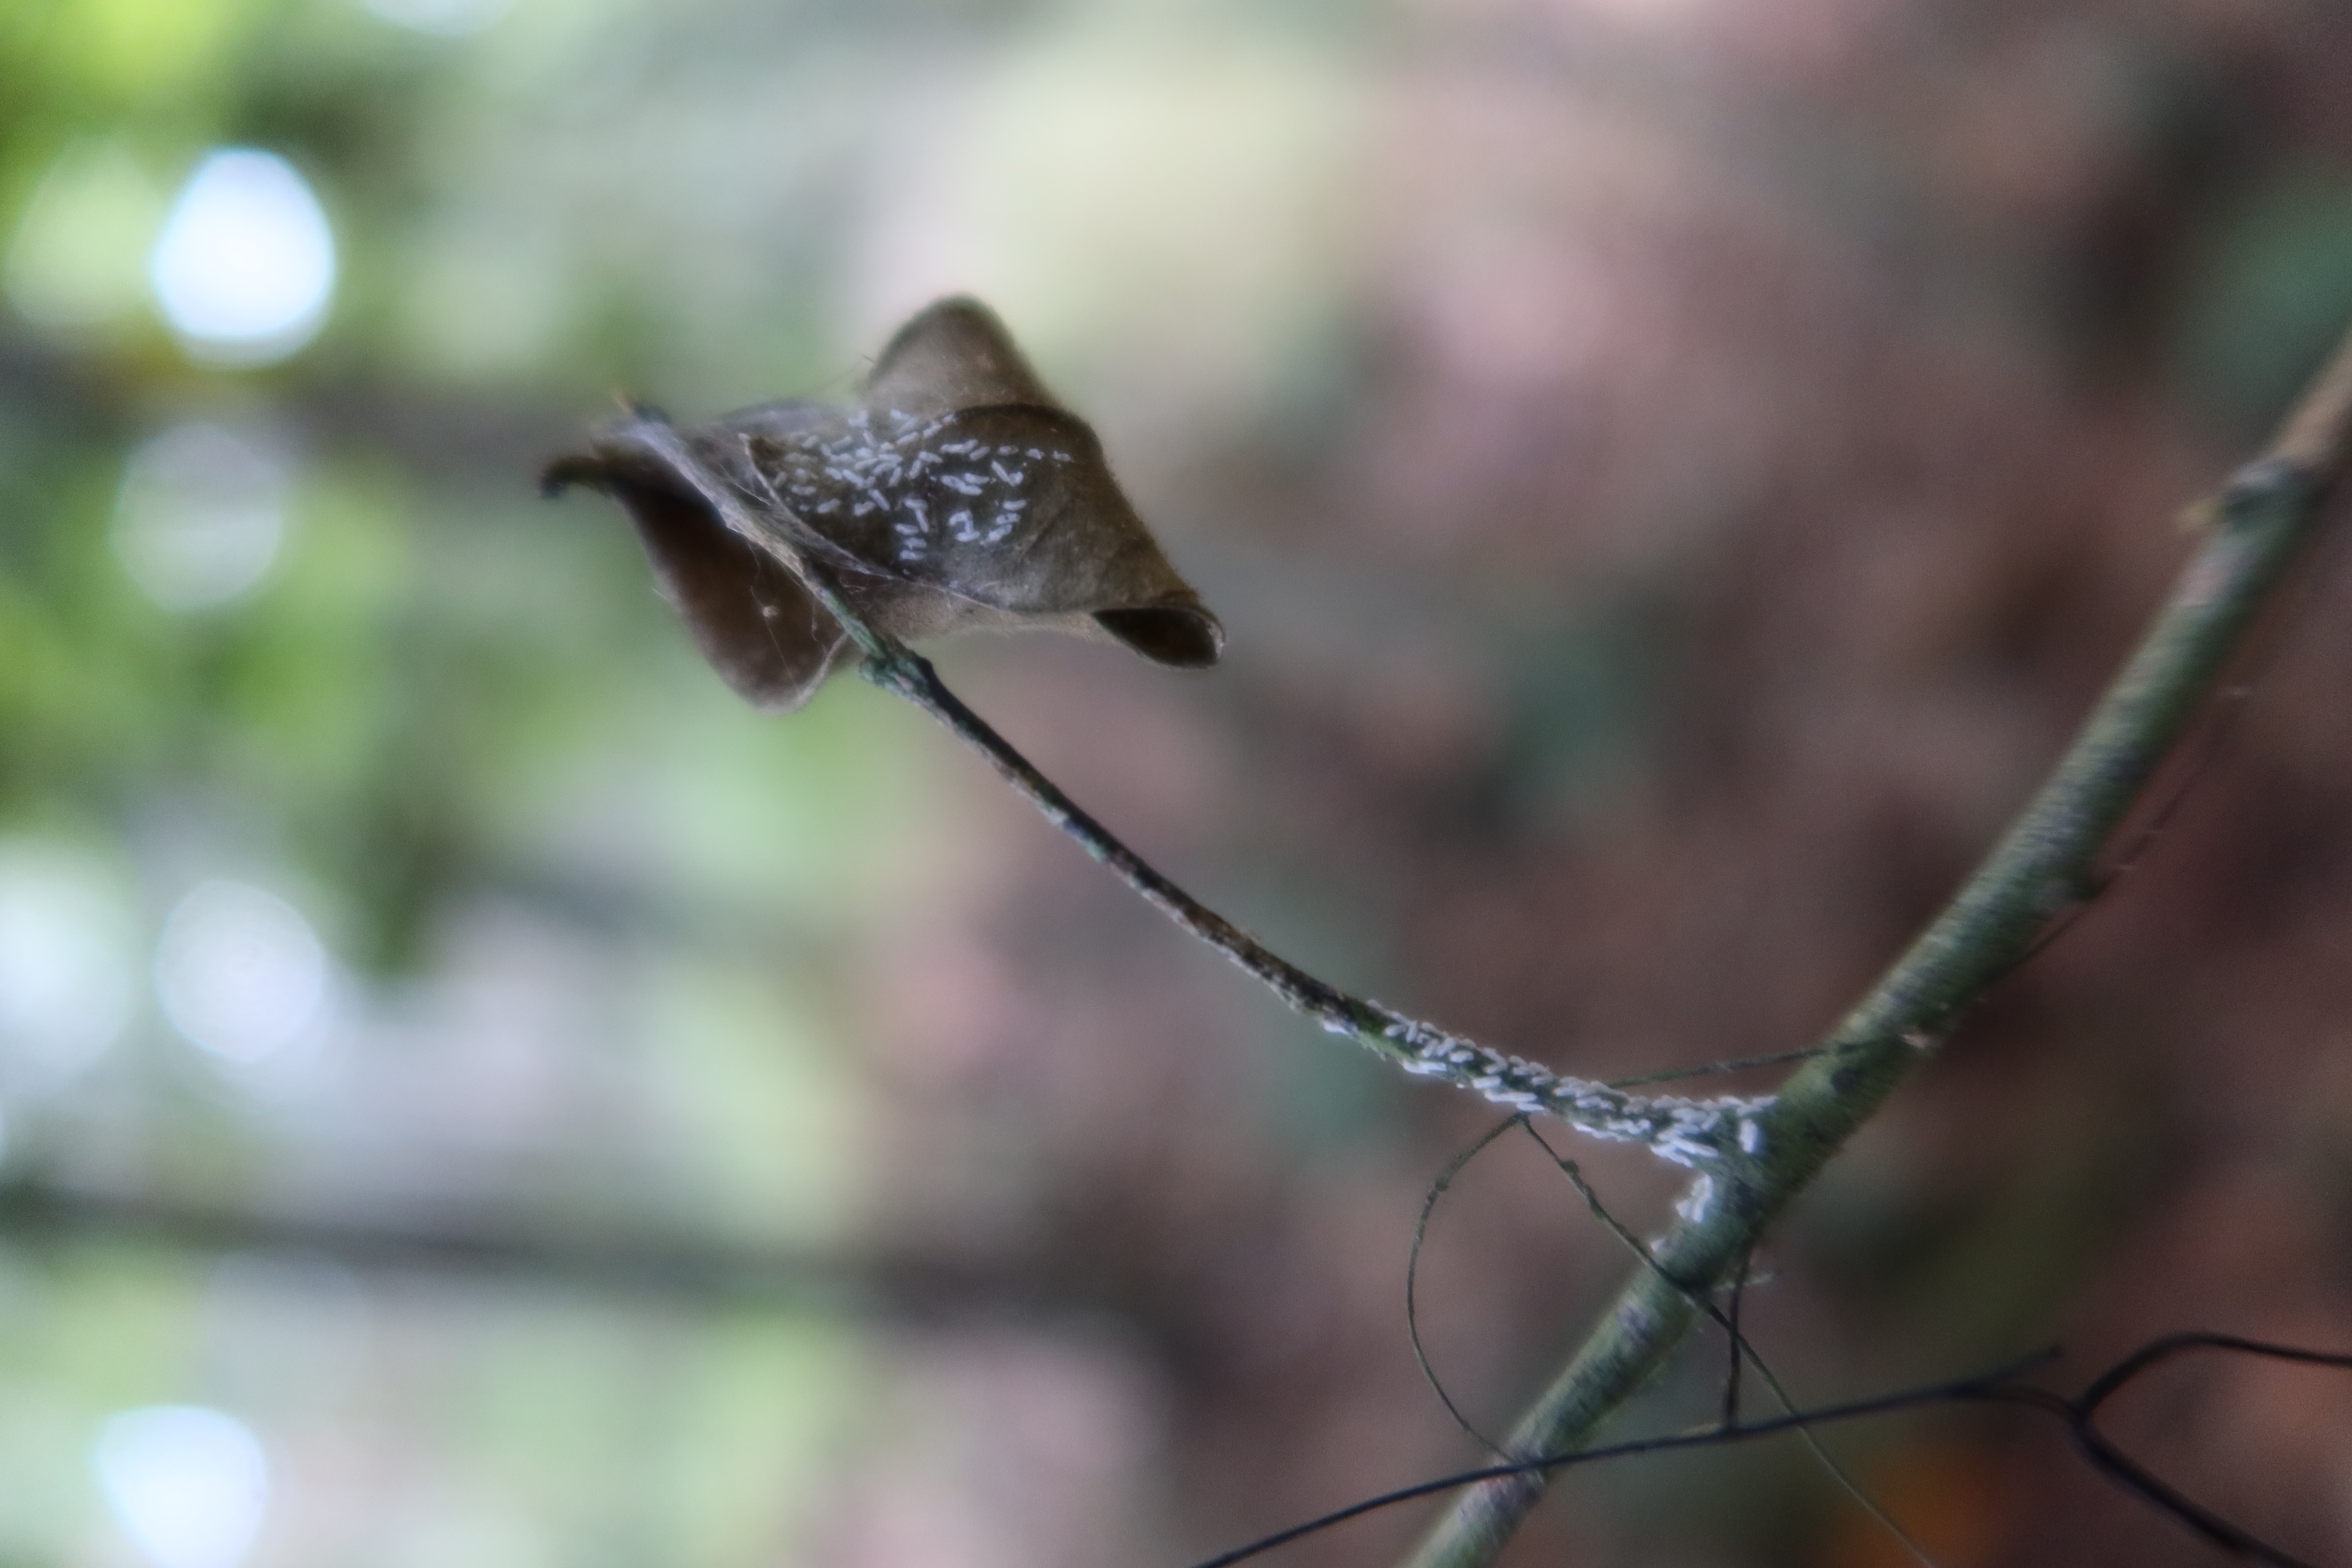
Label: Mealy bugs